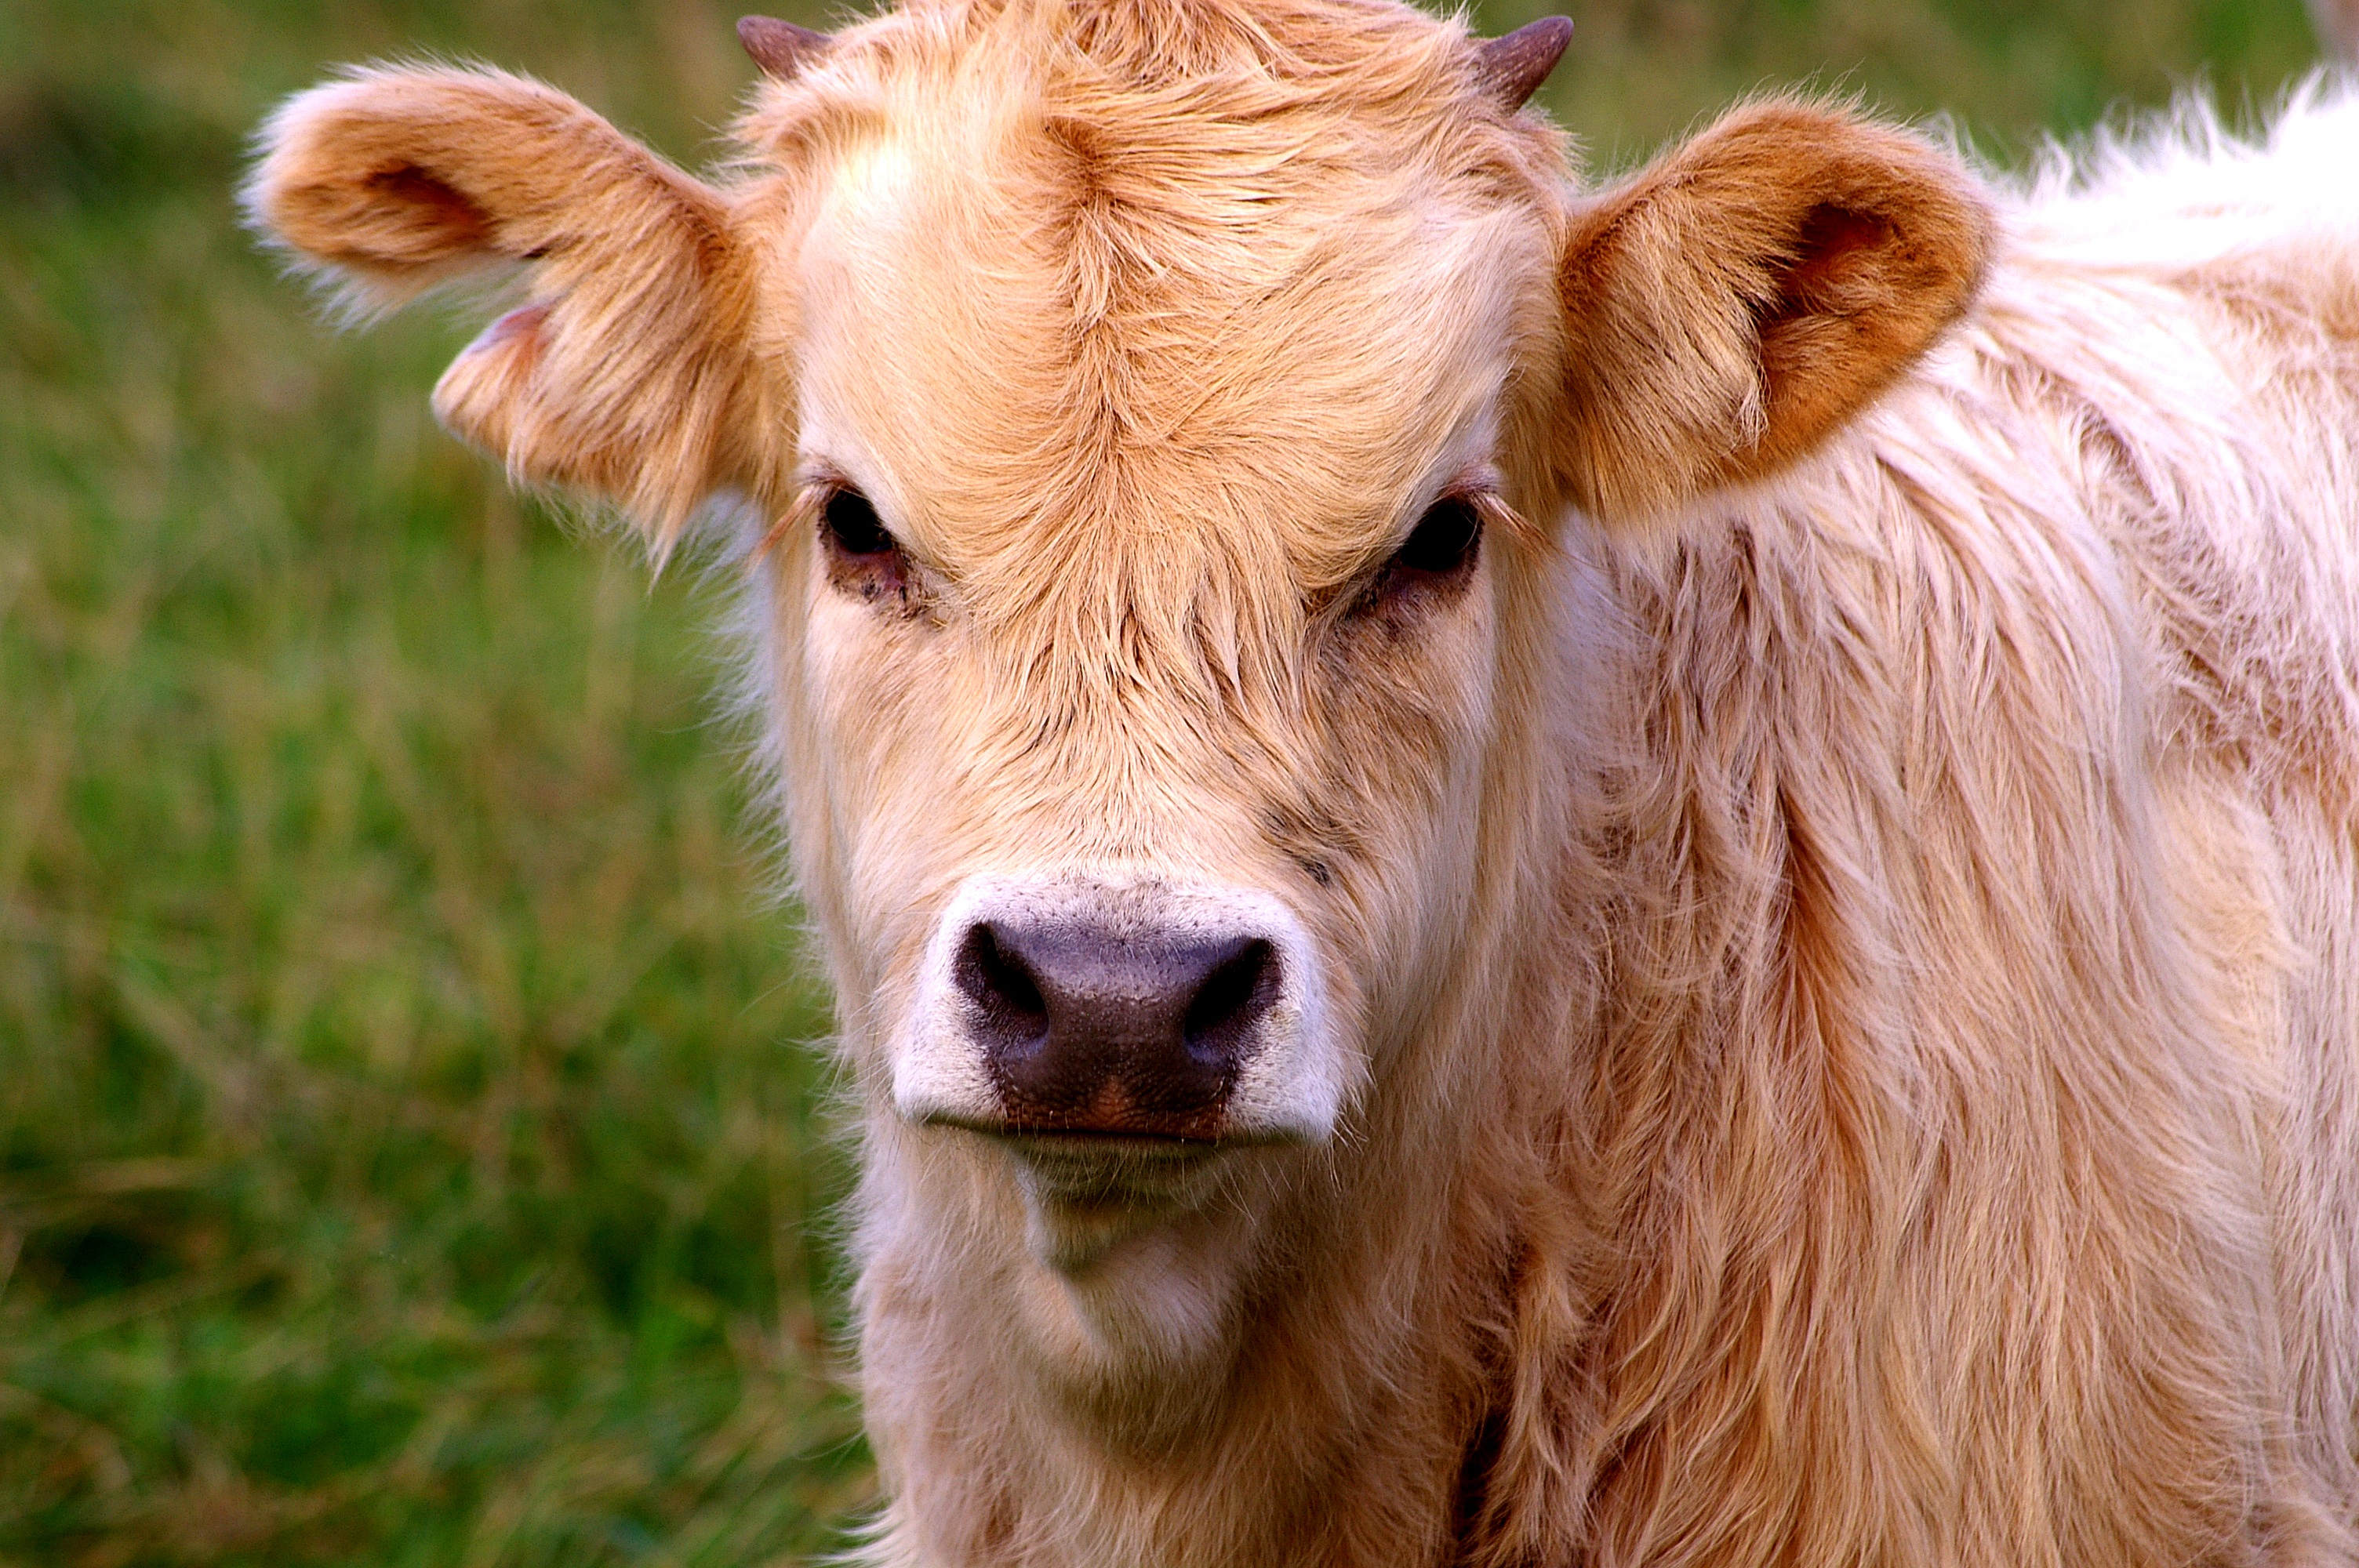
nature, grass, meadow, sweet, animal, cute, wildlife, fur, rural, fluffy, pasture, grazing, livestock, small, mammal, agriculture, fauna, calf, close up, furry, vertebrate, creature, china, curious, ruminant, attention, animal world, buffalo, wildlife photography, evening sun, young animal, calves, wild animals, wildlife park, water buffalo, outdoor enclosures, young calf, dairy cow, cattle like mammal